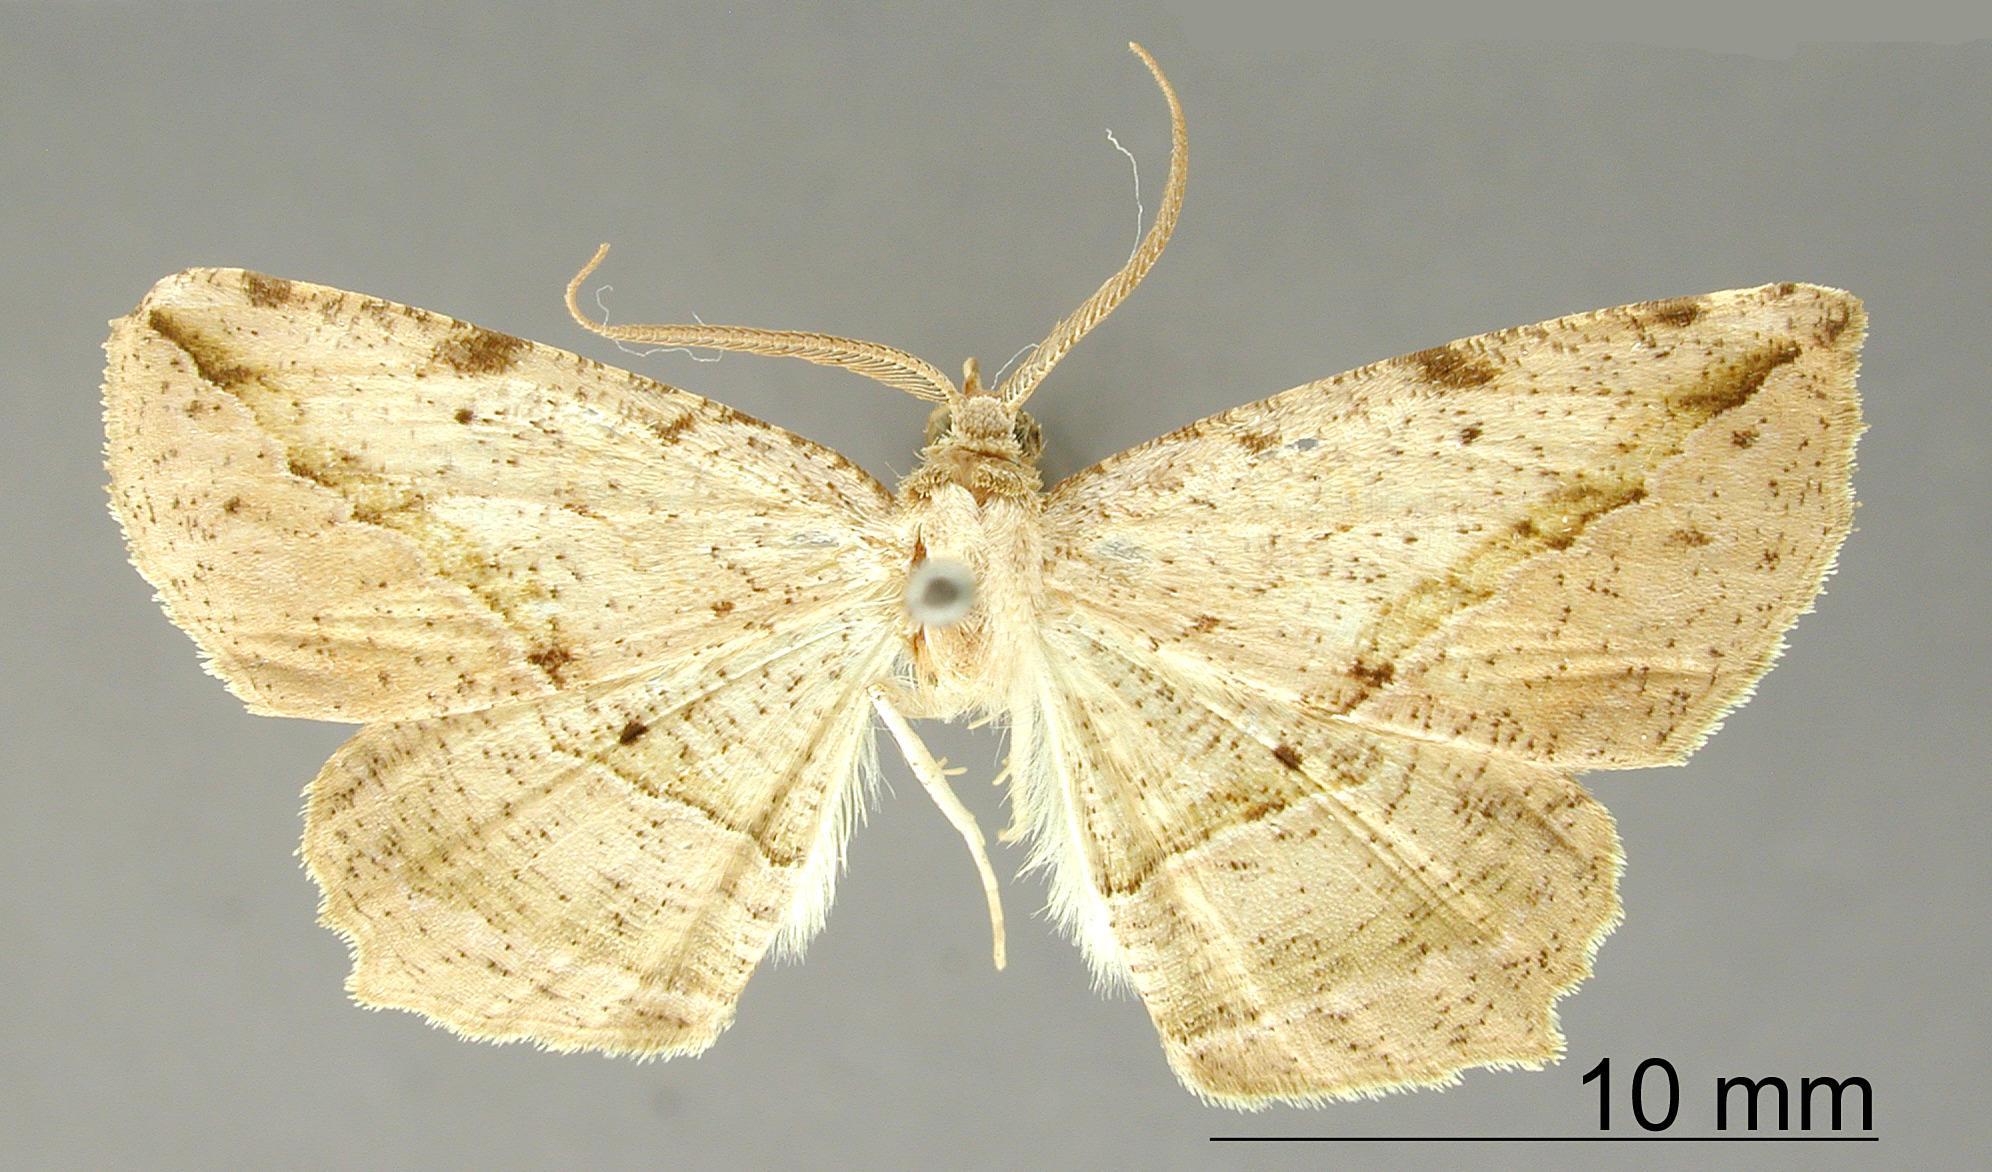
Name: Apicia flexilis
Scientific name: Apicia flexilis Schaus, 1912
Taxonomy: Animalia, Arthropoda, Insecta, Lepidoptera, Geometridae, Ennominae
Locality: Carillo, Costa Rica, Costa Rica